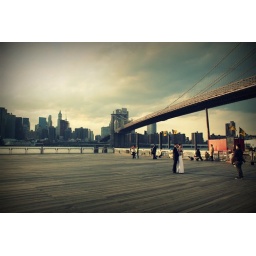
(love) like a bridge over troubled water